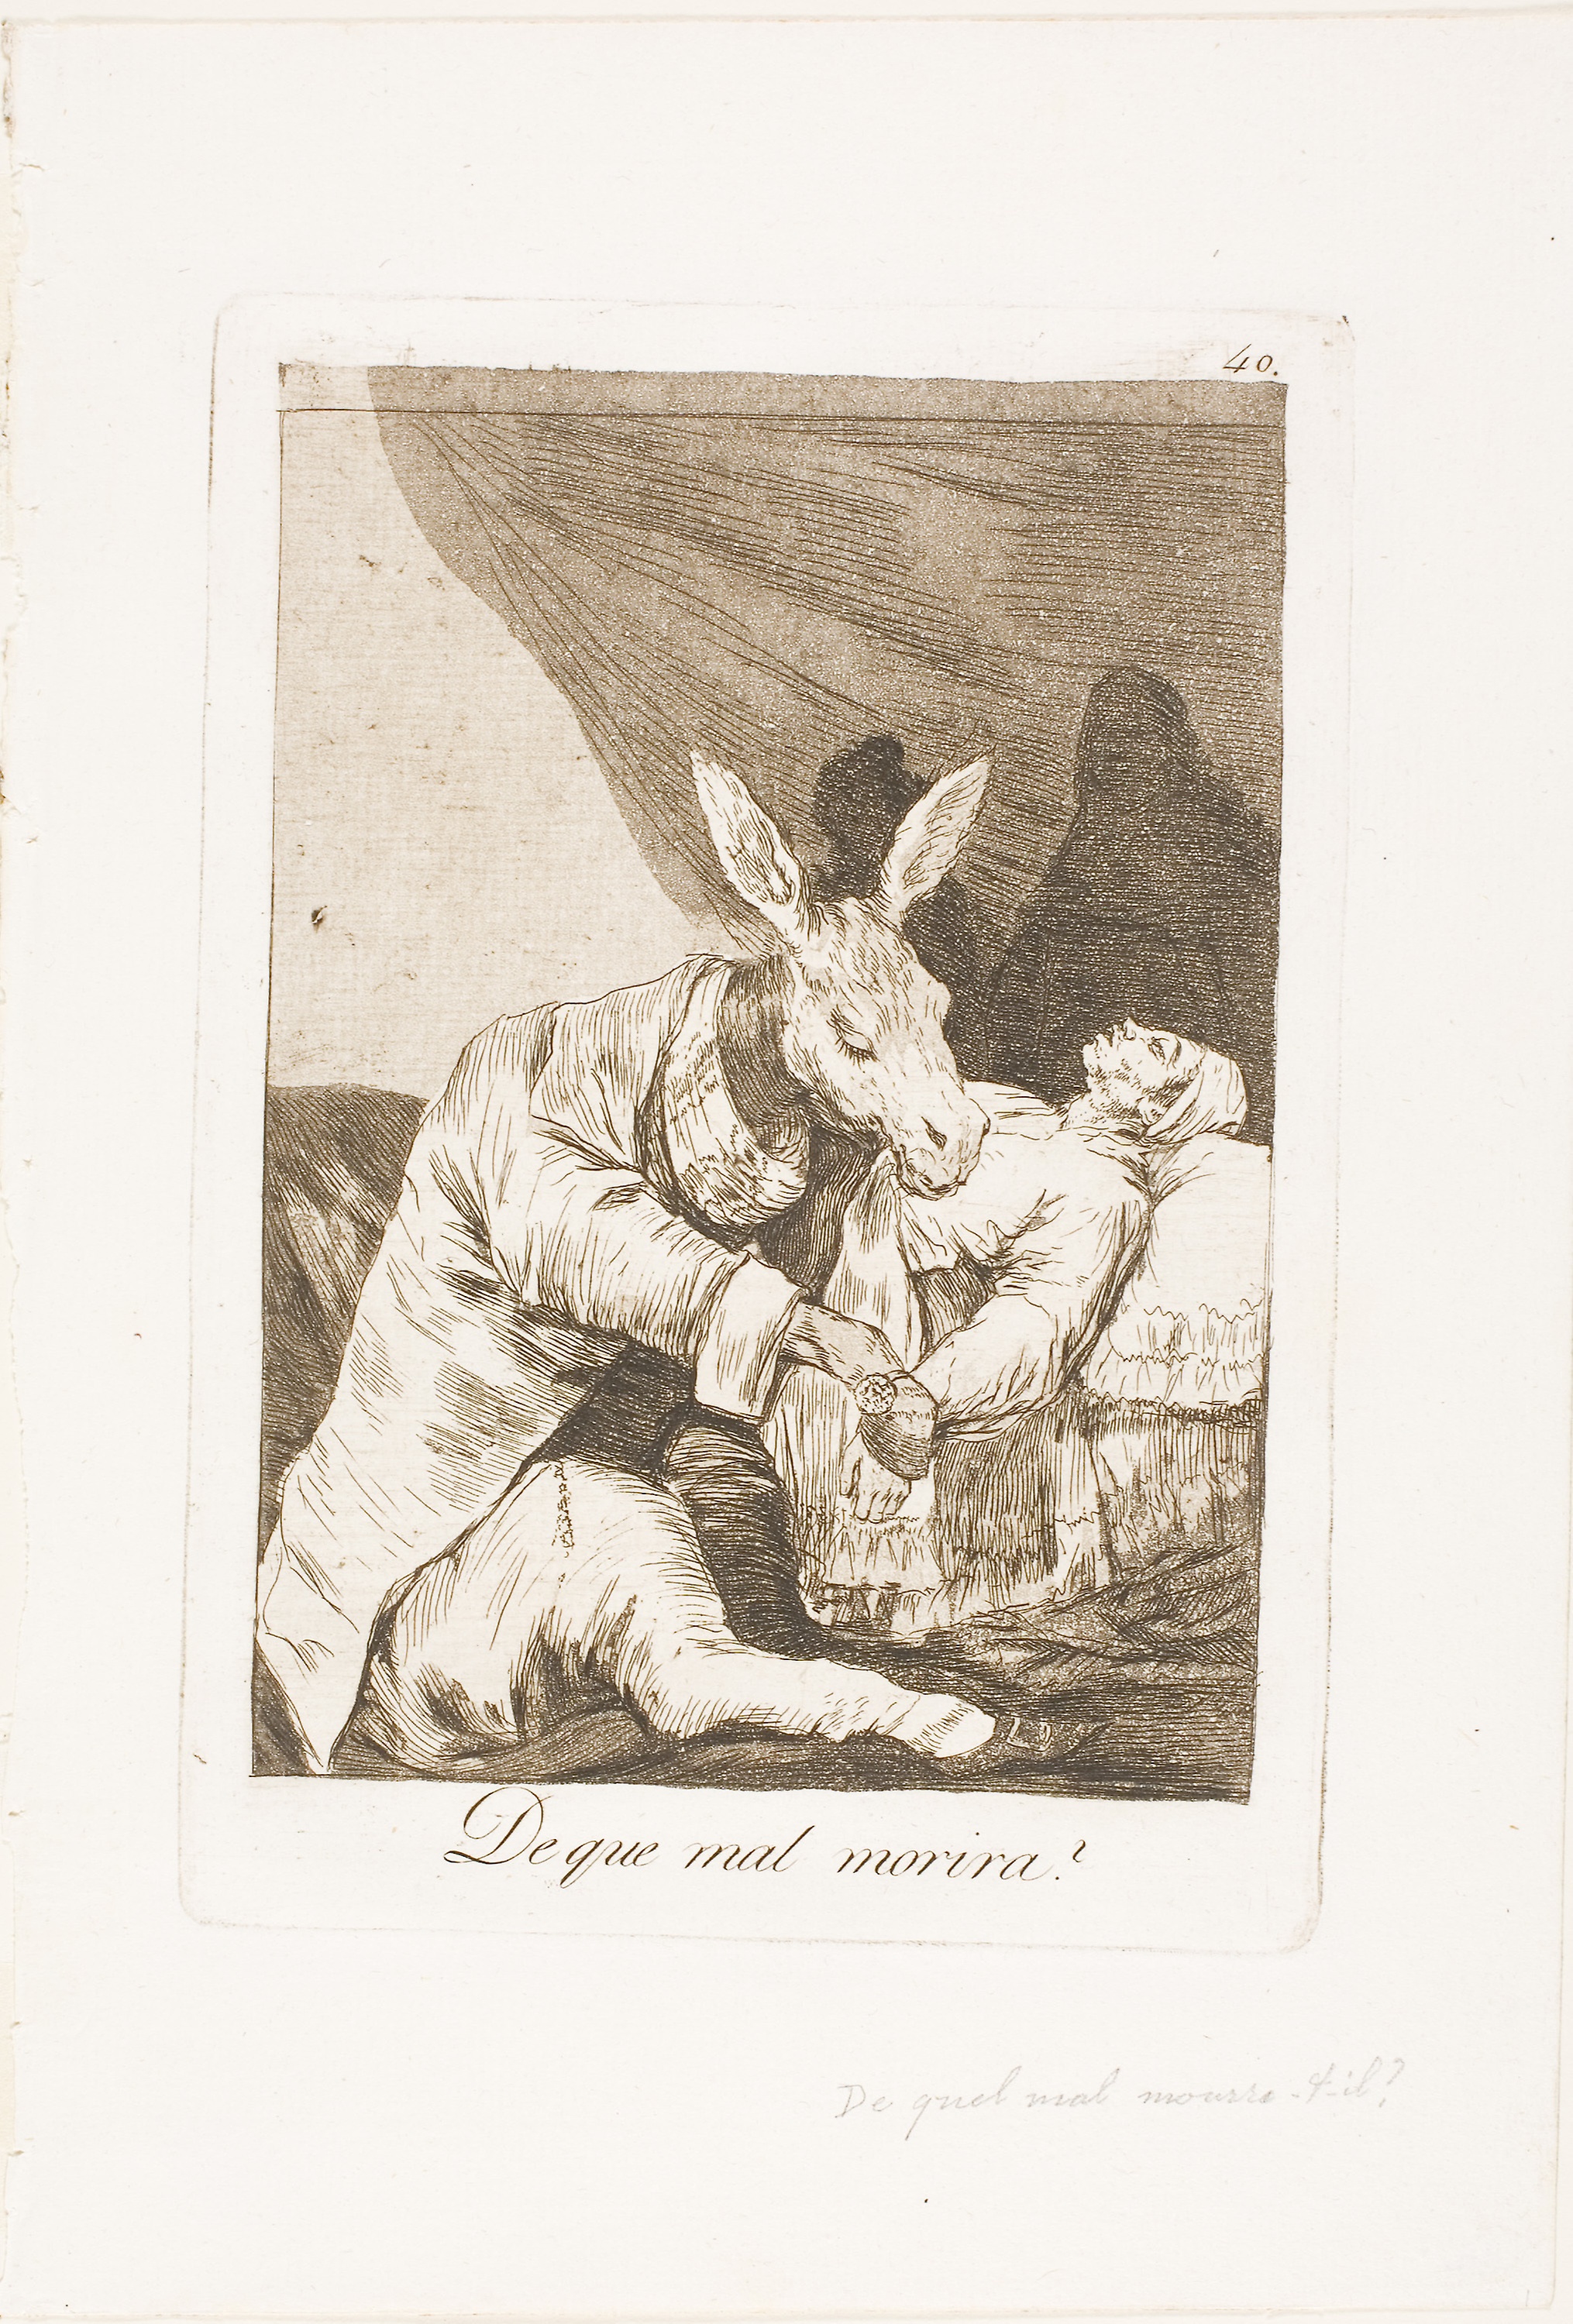
text, art, illustration, drawing, artwork, paper, font, human behavior, stock photography, picture frame